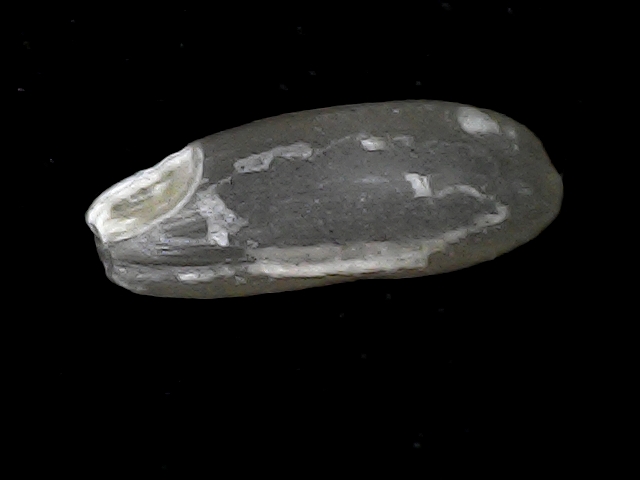
Rice variety: BD93